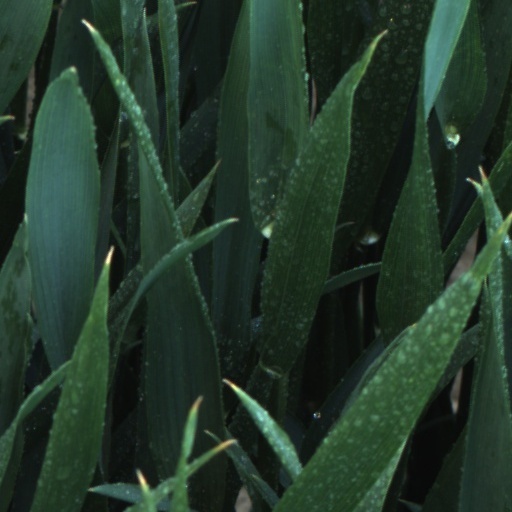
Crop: wheat